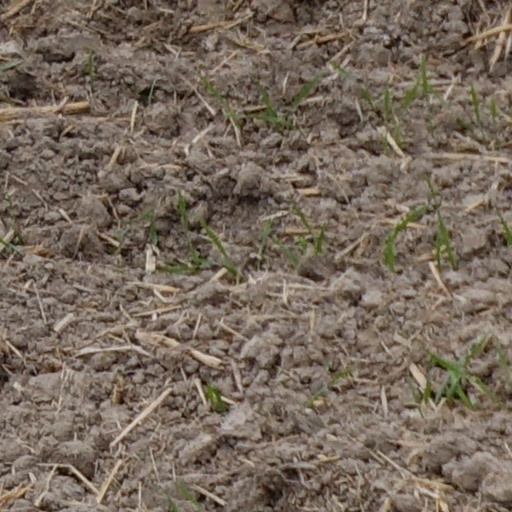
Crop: wheat